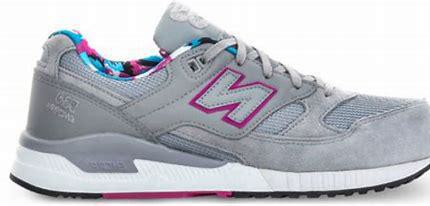
Brand: New
Model: Balance New Balance 530 Marathon